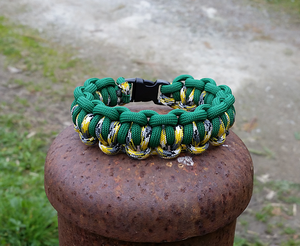
Bracelet de survie avec nouage ""Millipede""
De nombreux types de nouages des bracelets de survie existent et font même l'objet d'un certain nombre d'ouvrages papier et numériques. Portés par l'univers du survivalisme, ils font l'objet d'une diffusion assez large et leur méthodologie de construction est accessible sur Internet, notamment sur les sites de partage de vidéos, de photos ou d'arts créatifs.